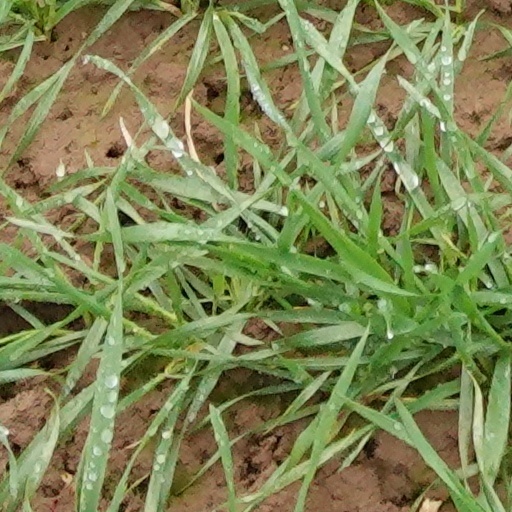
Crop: wheat